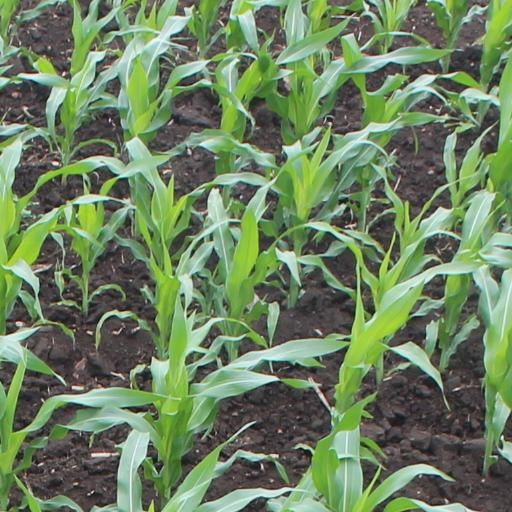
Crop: maize; corn